Prince Notonegoro

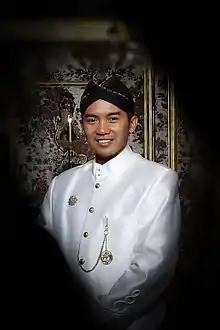
Prince Notonegoro in August 2013

Prince Notonegoro (Javanese: ꦟꦡꦟꦓꦫ) is a member of the Royal family of Yogyakarta of Indonesia as the spouse of Princess Hayu, daughter of Sultan Hamengkubuwono X and Ratu Hemas. He works for the United Nations Development Programme, Apia, Samoa.